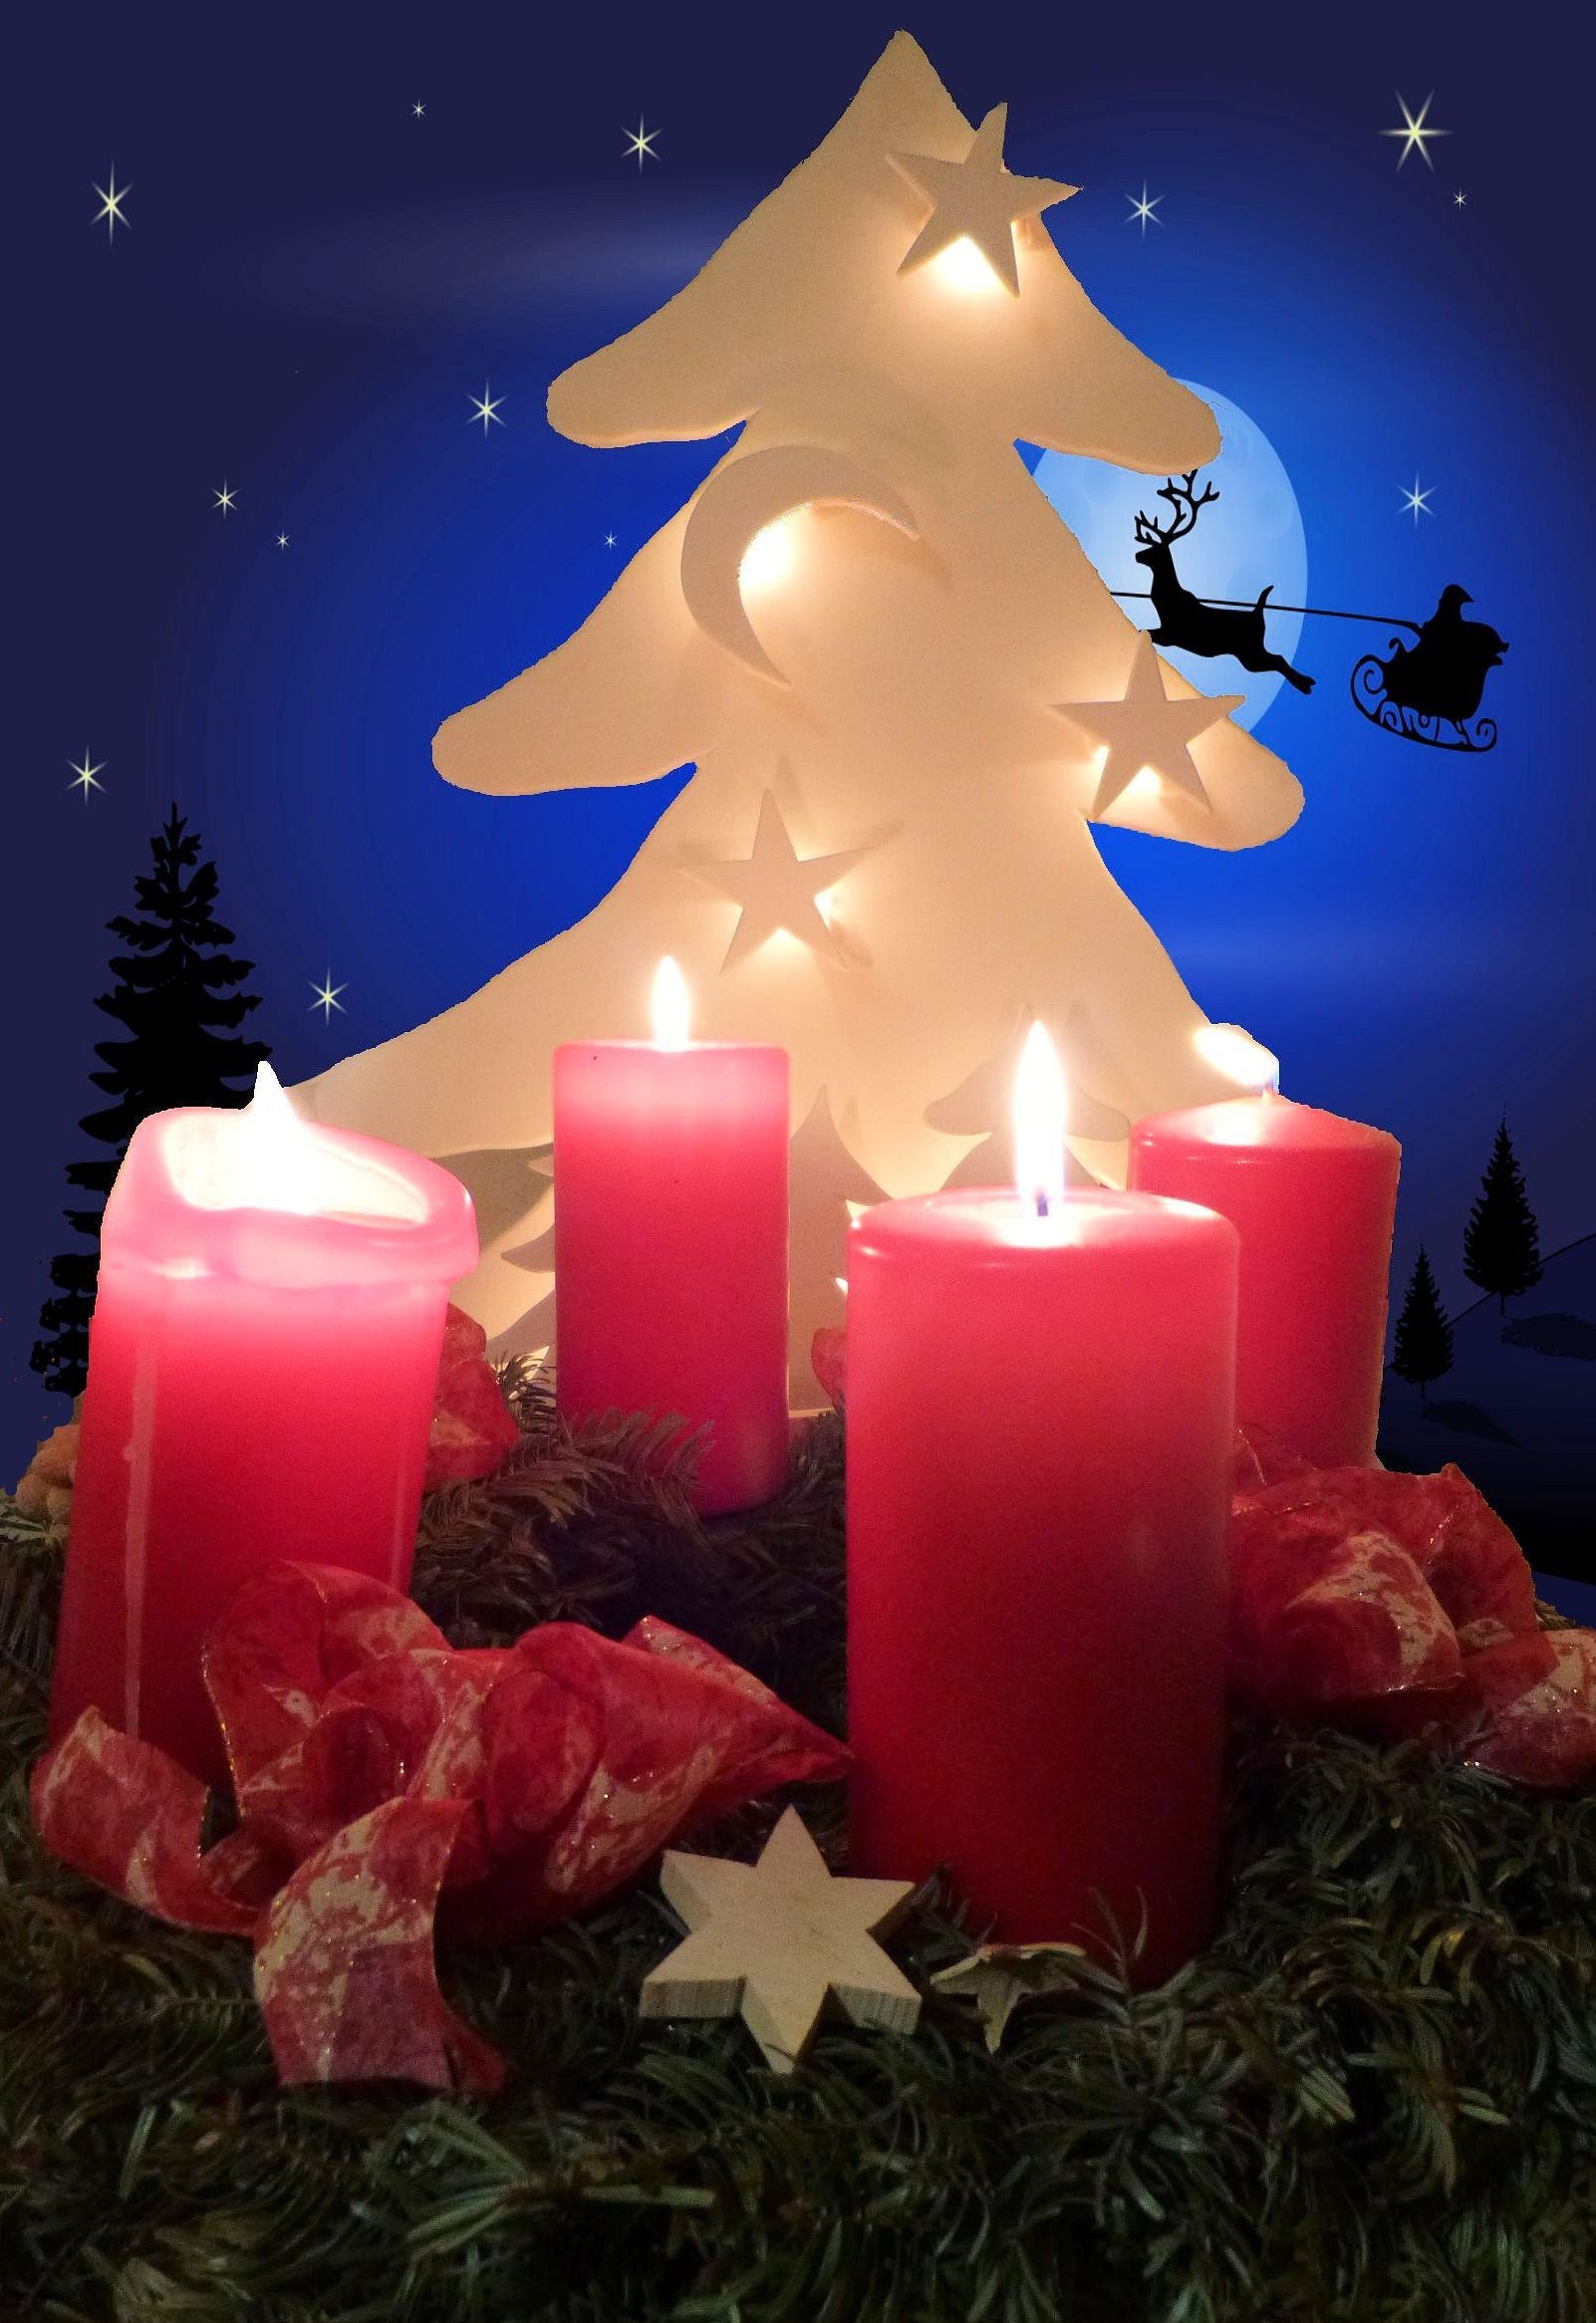
light, warm, flower, decoration, holiday, candle, christmas, lighting, decor, christmas tree, burn, advent, christmas decoration, christmas time, festival, candles, hell, advent wreath, santa claus, reindeer sleigh